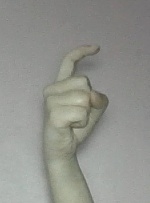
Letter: ra